Geological Society of America

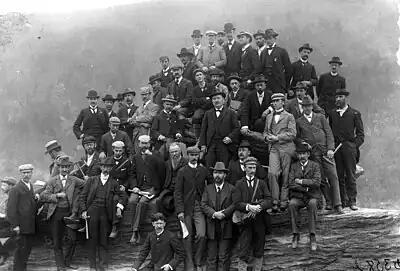
Geological field excursion to Harpers Ferry, West Virginia, April 30, 1897, following the George Huntington Williams Memorial Lectures delivered by Sir Archibald Geikie at Johns Hopkins University. The photograph was taken by Joseph S. Diller at Jefferson Rock, above Harpers Ferry. Individuals in photo include (starting at top): Cleophas C. O'Harra, Sir Archibald Geikie, Frederick H. Newell, Henry B. Kümmel, George Burbank Shattuck, Rollin D. Salisbury, Arthur Clifford Veatch, Louis Marcus Prindle, Harry F. Reid, Charles R. Van Hise, Cleveland Abbe, Jr., George Willis Stose, Thomas Leonard Watson, Edward Vincent D'Invilliers, Clarence Wilbur Dorsey, Frederick J.H. Merrill, Louis A. Bauer, Arthur Coe Spencer, William J. McGee, William B. Clark, Rufus Mather Bagg, Frank Hall Knowlton, Robert T. Hill, Heinrich Ries, Frank D. Adams, Arthur P. Coleman, Timothy William Stanton, Oliver L. Fassig, Samuel F. Emmons, George F. Becker, Albert Berthold Hoen, George O. Smith, James F. Kemp, Bailey Willis, David White, Edward Bennett Mathews, Charles D. Walcott, John W. Powell, Joseph Stanley-Brown, Joseph Austin Holmes, Charles Willard Hayes, Leonidas Chalmers Glenn, Henry S. Williams.

The society was founded in Ithaca, New York, in 1888 by Alexander Winchell, John J. Stevenson, Charles H. Hitchcock, John R. Procter and Edward Orton and has been headquartered at 3300 Penrose Place, Boulder, Colorado, US, since 1967.